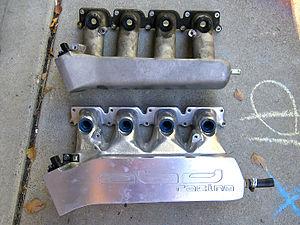
Le collecteur d'admission est un élément de la ligne d'air d'un moteur à explosion multicylindre. Appelé aussi répartiteur, il a pour fonction de fournir, à chaque cylindre, la quantité d'air nécessaire à une combustion complète du carburant.